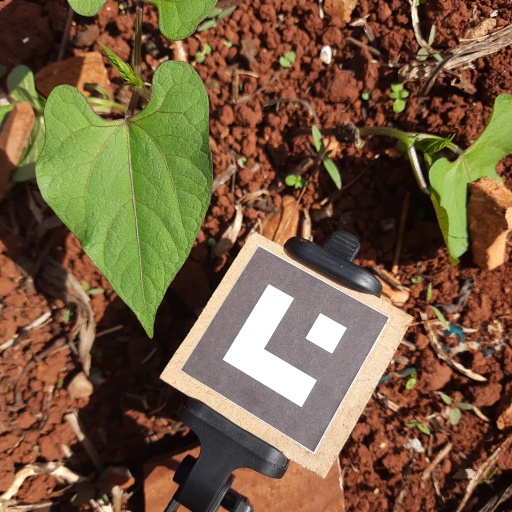
Observations: flat surface, no eating holes, under sunlight